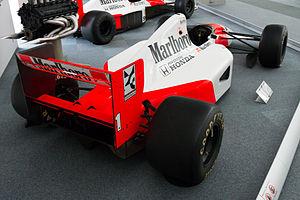
La McLaren MP4/7A est la monoplace de Formule 1 engagée par l'écurie McLaren Racing dans le cadre de la saison 1992 de Formule 1. Conçue par les ingénieurs Neil Oatley et Henri Durand, elle est pilotée par le Brésilien Ayrton Senna et l'Autrichien Gerhard Berger, respectivement présents au sein de l'équipe depuis 1988 et 1990. Les pilotes essayeurs sont les Britanniques Mark Blundell et Allan McNish. La MP4/7A est équipée d'un moteur V12 Honda.